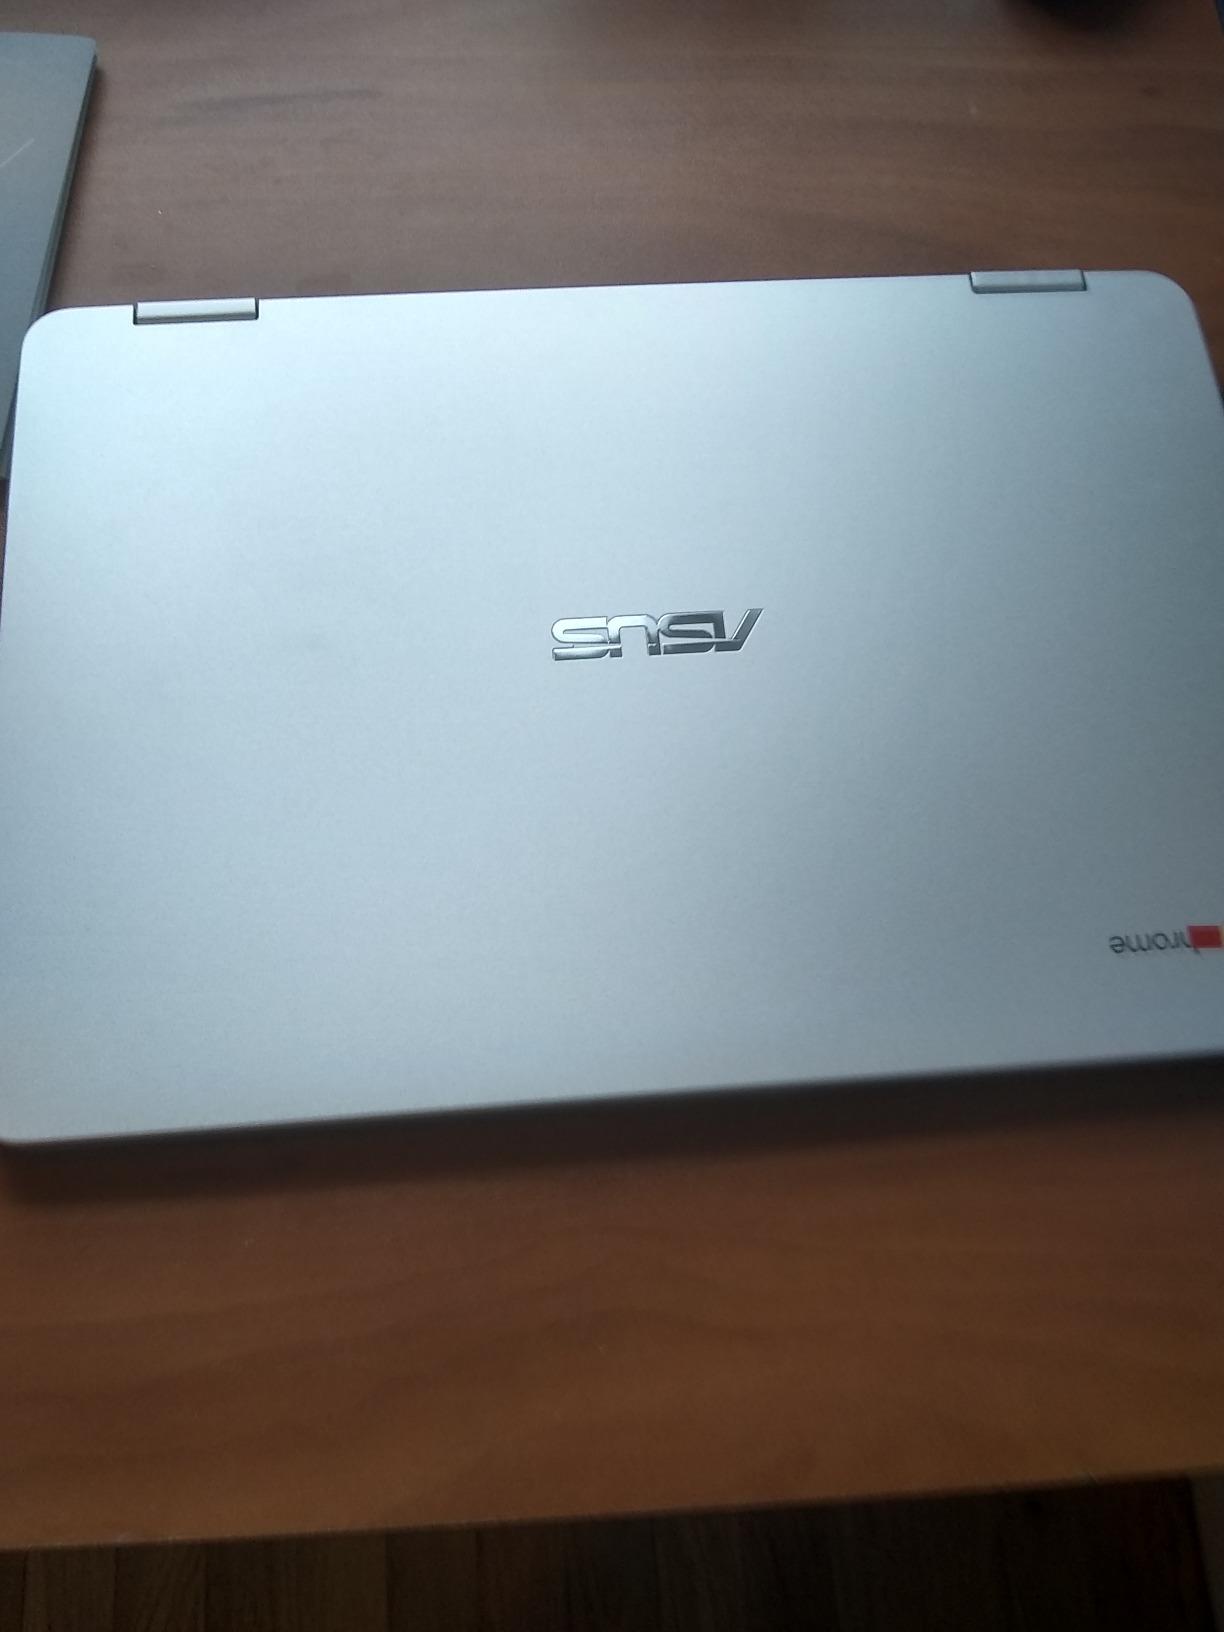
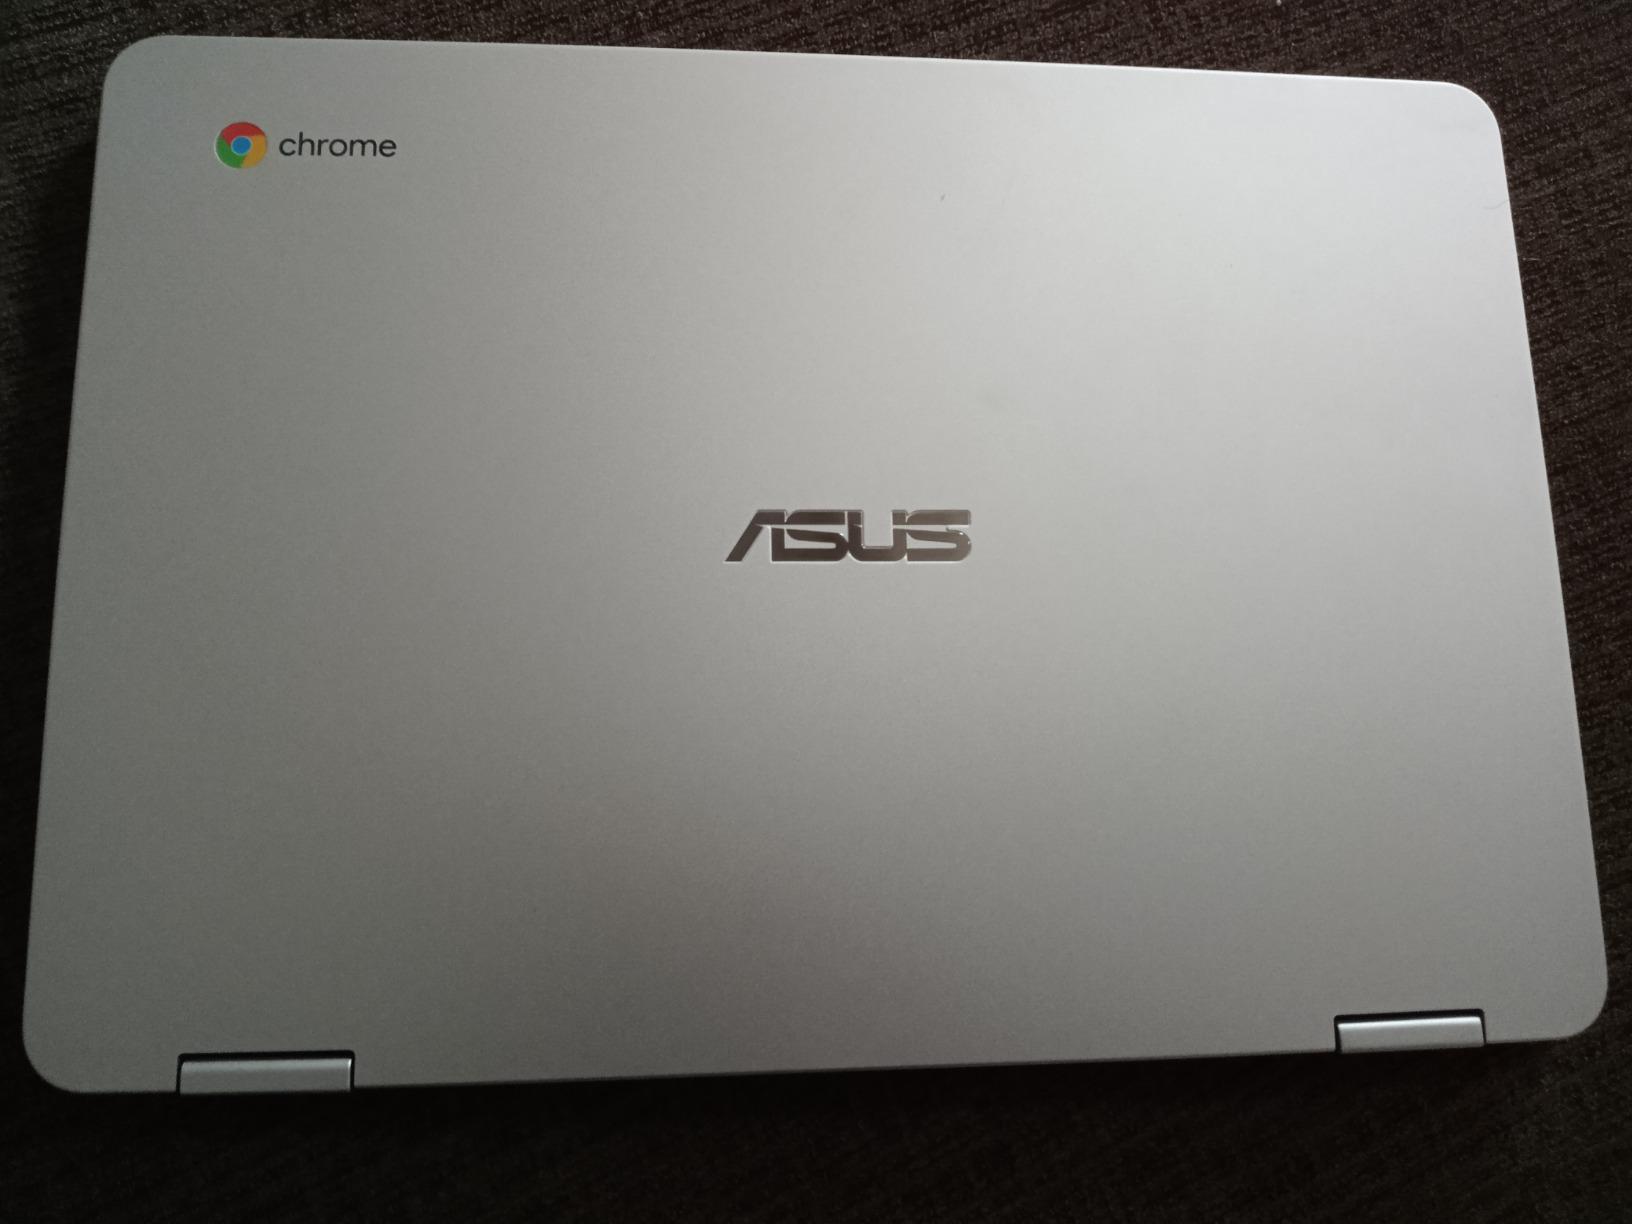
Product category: laptop
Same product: yes